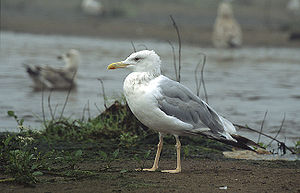
Kaspisk måge
Kaspisk måge fra Polen
Kaspisk måge fra Polen
Kaspisk måge er en fugleart i familien mågefugle. Den har sin oprindelige udbredelse i det centrale Asien og har siden bredt sig til Østeuropa. Den ligner sølvmåge og middelhavssølvmåge. Kaspisk måge har dog et mere spinkelt næb og øjnene virker mørkere. Den har desuden en anden levevis, idet dens føde findes på landjorden og blandt andet består af smågnavere og insekter, ikke fisk og fiskeaffald som det er tilfældet for de to andre arter.